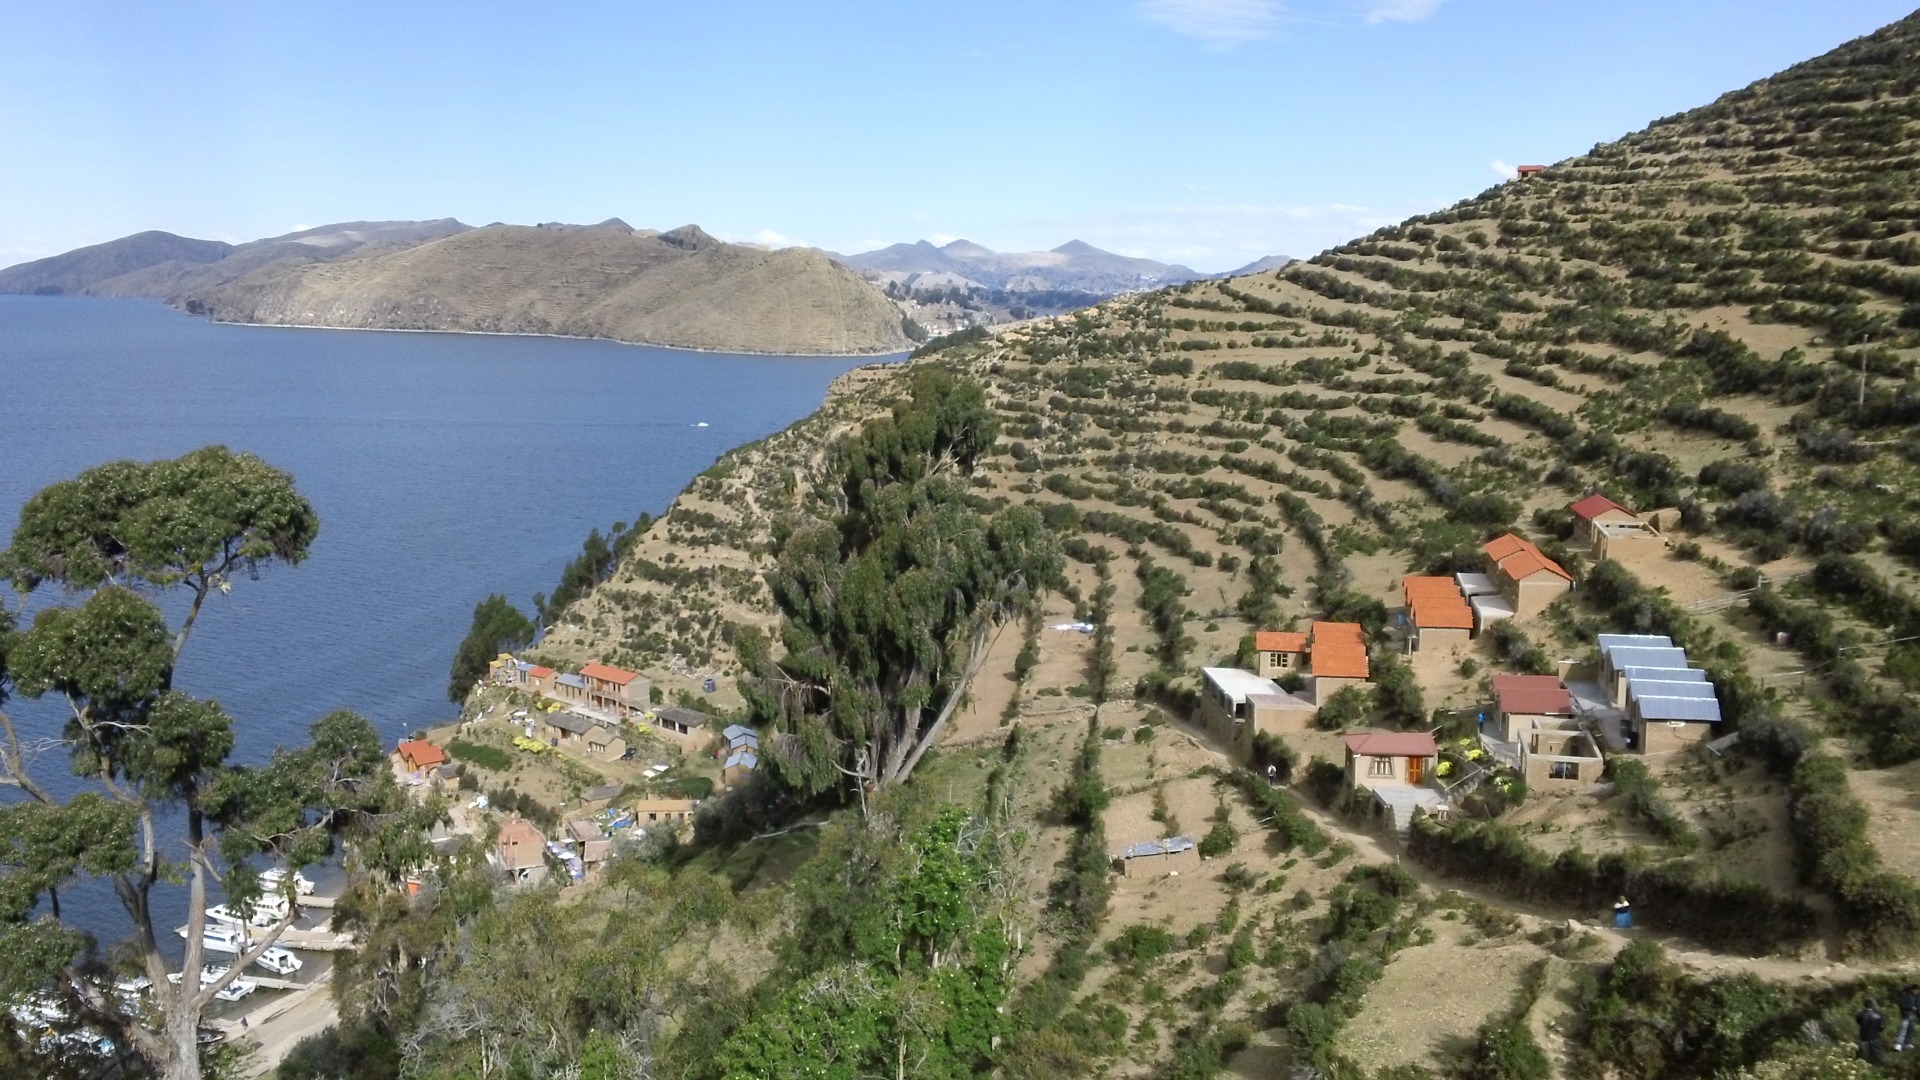
landscape, nature, outdoor, wilderness, mountain, architecture, adventure, valley, land, mountain range, village, wild, environment, scenic, natural, scenery, tourism, terrain, ridge, plateau, ecosystem, cape, bolivia, aerial photography, mountain pass, geological phenomenon, cochabamba, isle del sol